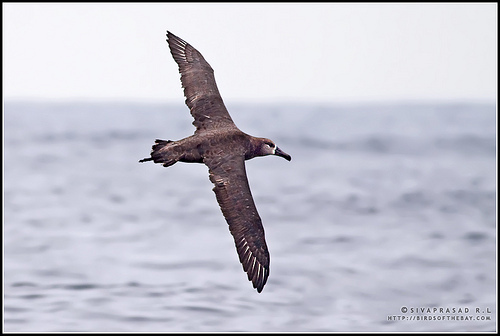
the wings are brown, long and narrow, and have white markings on the secondaries, the bill is blunt tipped and black, the head is light brown with a white thin marking between the eye and the beak.
grey bird with black flat beak with grey and white big wingsthe dark brown bird has black eye ring and black rectrices.
this bird's most distinct feature is its long, flat beak as well as its large wingspan.
a bird with a large black bill with downward curve, white superciliaries and brown plumage.
this bird has a large black bill with a white ring around the base of the bill.
this bird has wings that are black and has a long black billthe bird has a curved black bill and two large brown wingbars.
this bird has a wide wing span covered in brown, grey and white feathers with a broad, blunt beak.
this bird has a brown crown, brown primaries, and a brown throat.
Species: Black Footed Albatross